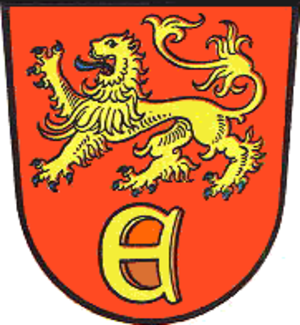
Eschershausen est une municipalité allemande située dans le land de Basse-Saxe et l'Arrondissement de Holzminden.